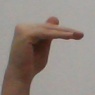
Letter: khaa